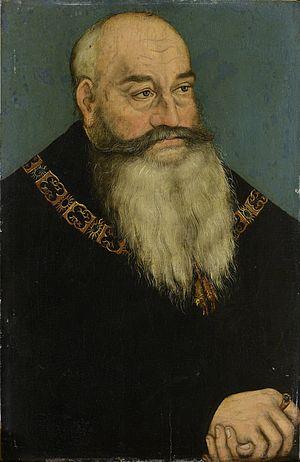
Le duché de Saxe est un état du Saint-Empire romain germanique. Il est dirigé par la lignée Albertine de la Maison de Wettin.